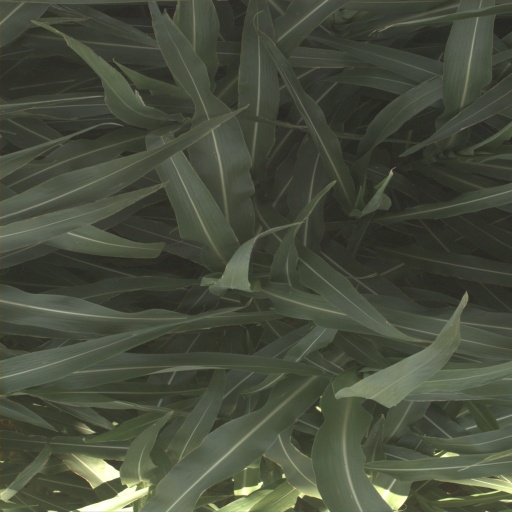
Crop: sorghum